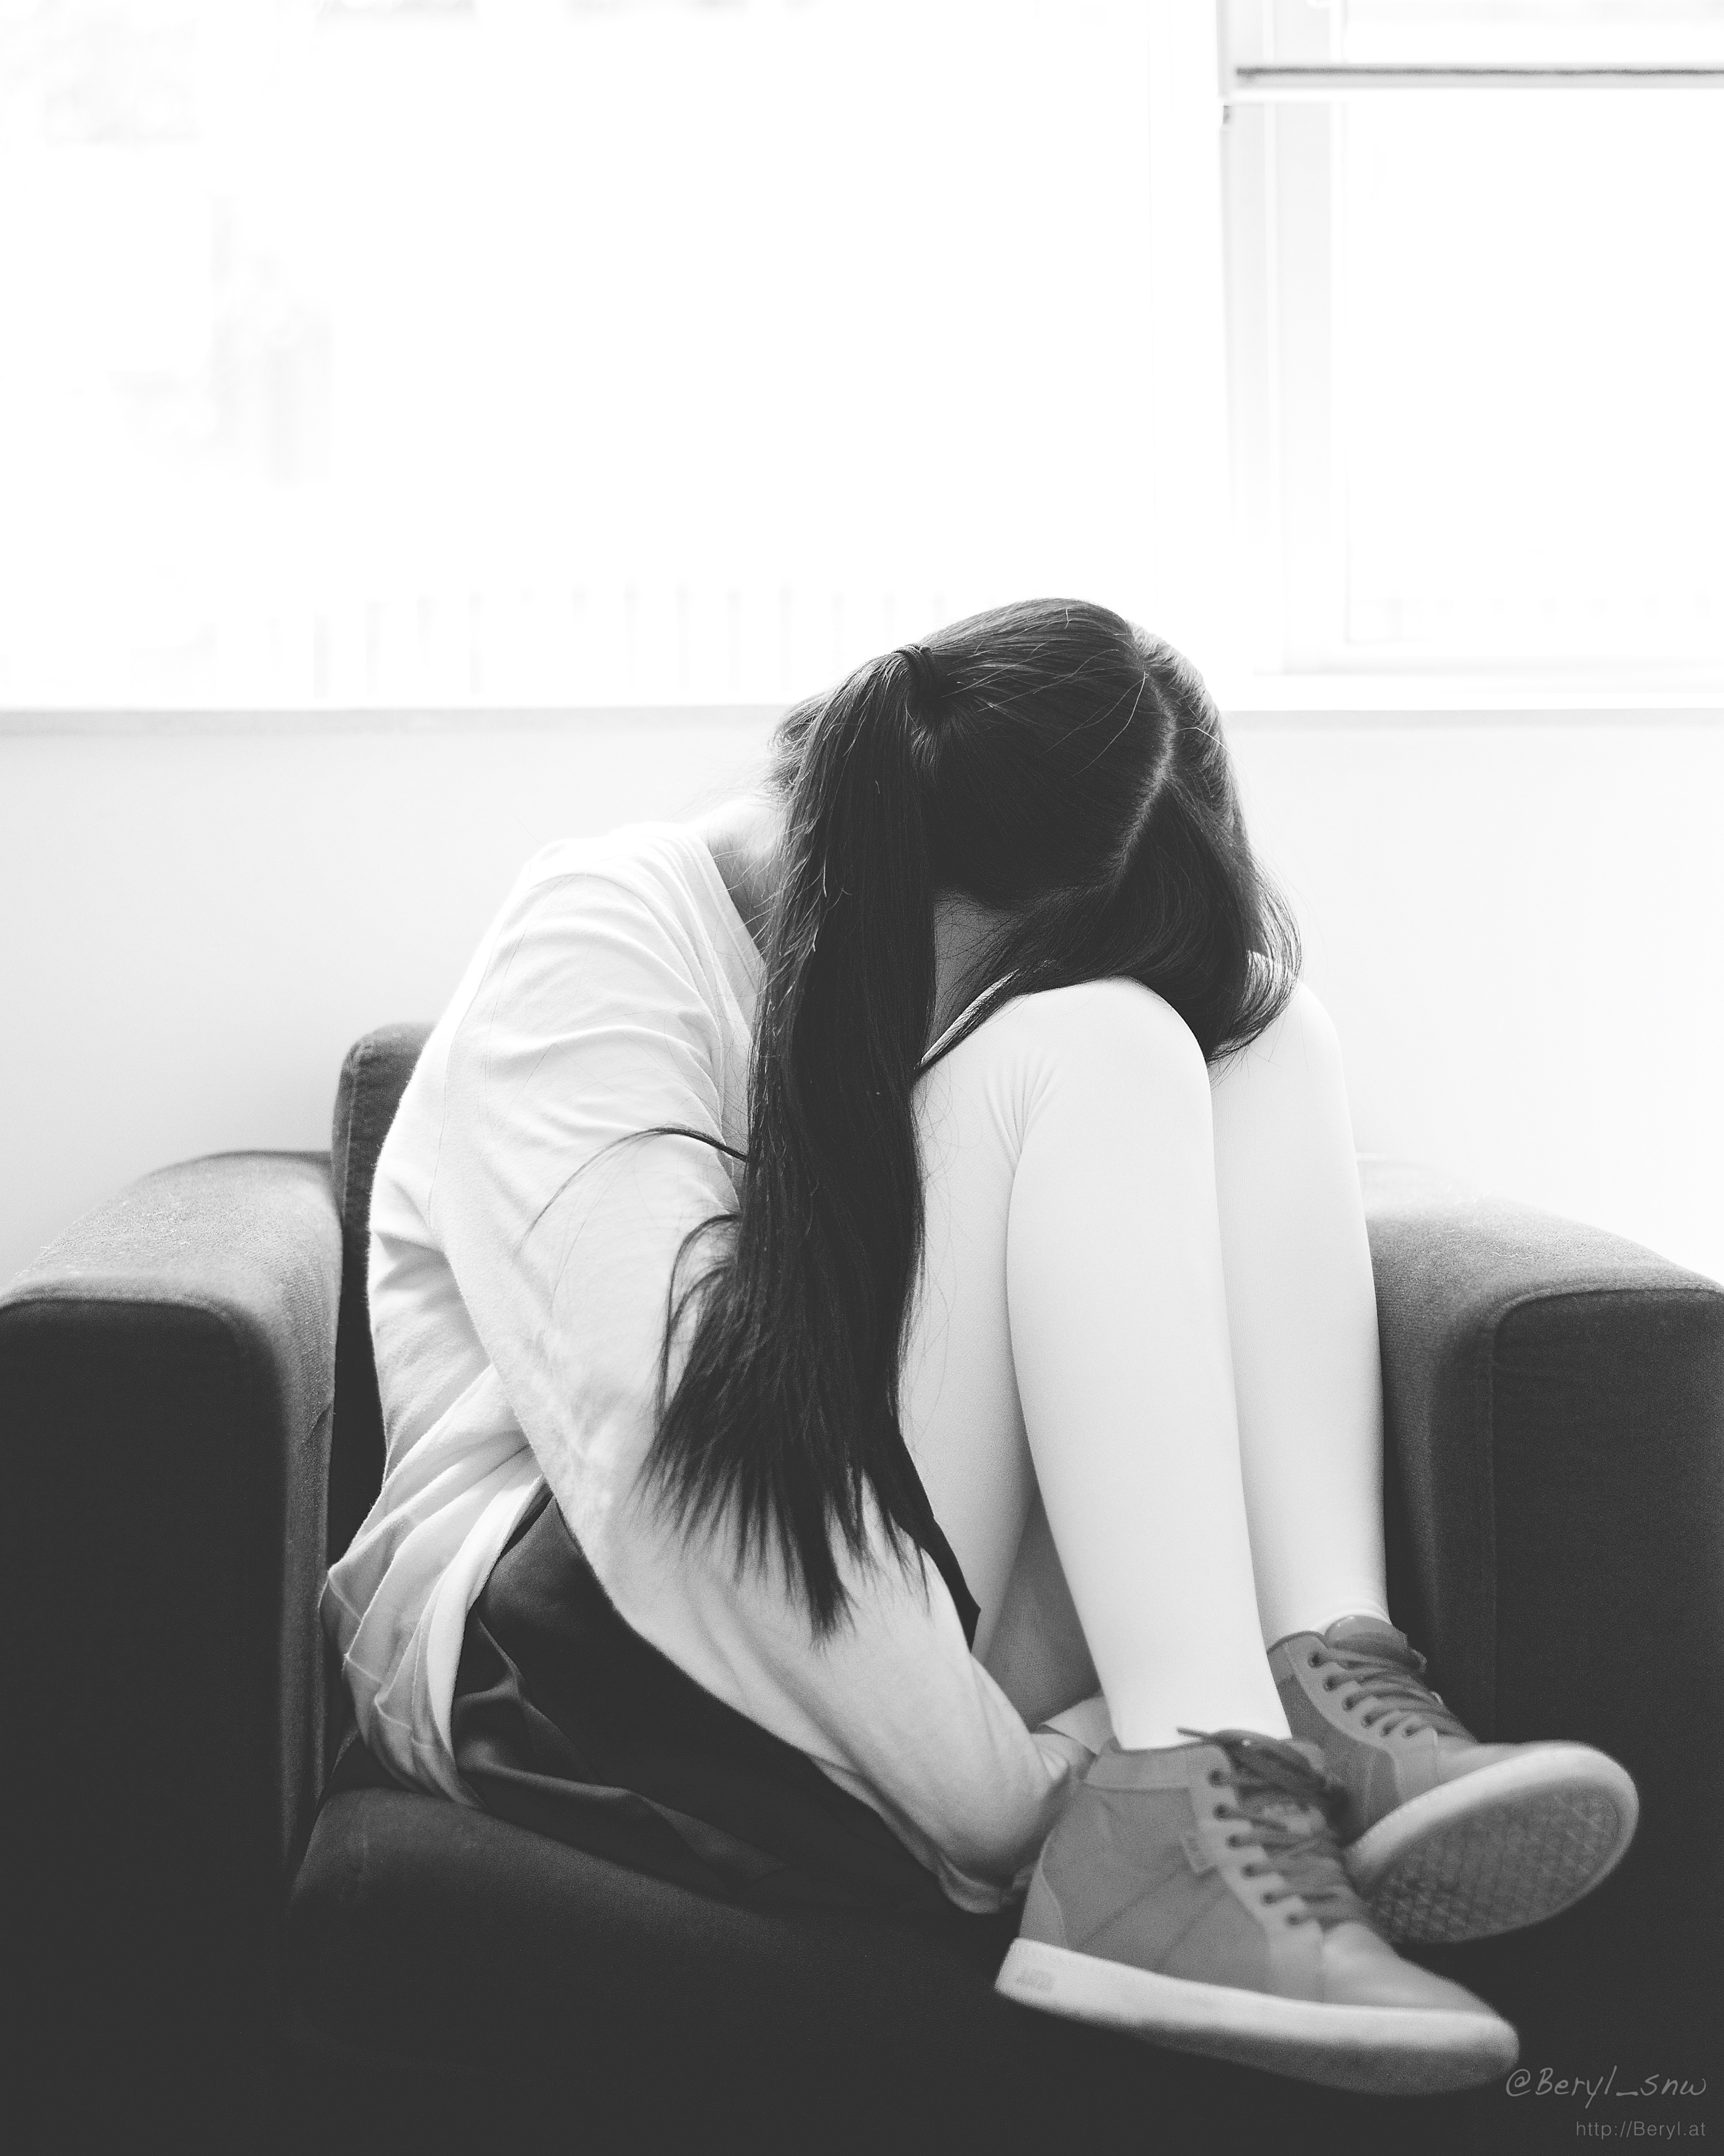
writing, hand, person, winter, light, black and white, girl, white, photography, warm, leg, portrait, sitting, clean, nikon, black, room, monochrome, arm, bw, shoes, blackandwhite, 50mm, legs, tiny, faceless, uniform, school, soft, skirt, socks, tights, pantyhose, teenage, d800e, afnikkor50mmf18d, opaque, thick, interaction, photo shoot, sense, monochrome photography, human positions, human action, art model